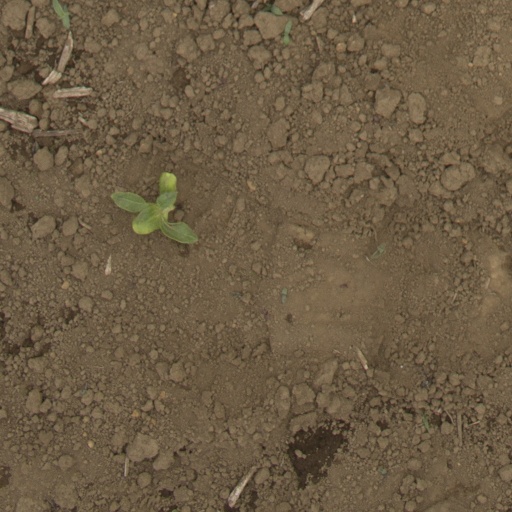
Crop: Jerusalem artichoke